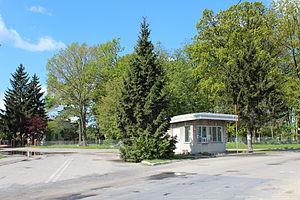
Cyców est un village polonais de la gmina de Cyców dans le powiat de Łęczna de la voïvodie de Lublin dans l'est de la Pologne.